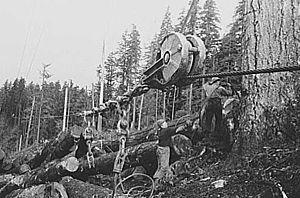
Une élingue est posée en boucle sur les grumes pour les transporter sous le câble, le long de cette section de câble, grâce au moteur donkey, les câbles et l'arbre longeron. Long Bell Lumber Company, Cowlitz County, Etat de Washington, USA, 1941
Le débardage par câble, aussi appelé téléphérage, est une forme de débardage qui vise à limiter les impacts sur le sol ou exploiter plus facilement des bois sur forte pente, pour des troncs pouvant peser jusqu'à 4,5 à 5,5 tonnes, néanmoins les très gros-bois peuvent être préalablement sectionnés in situ, avant d'être tractés par le câble.